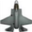
Label: airplane